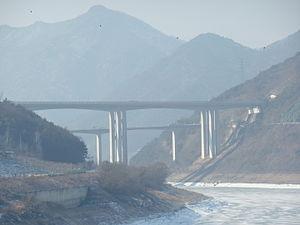
Cette liste de ponts de la Corée du Sud a pour vocation de présenter une liste de ponts remarquables de la Corée du Sud, tant par leurs caractéristiques dimensionnelles, que par leur intérêt architectural ou historique.